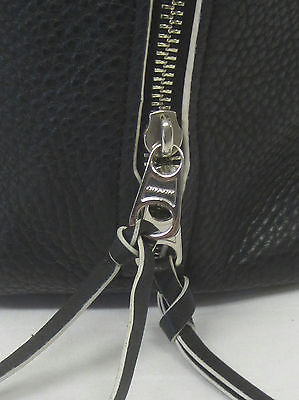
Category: toaster